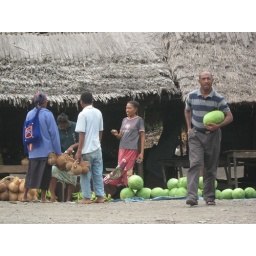
Watermelons, coconuts, etc., on sale at a road side market on theHighlands Highway near Nadzab.